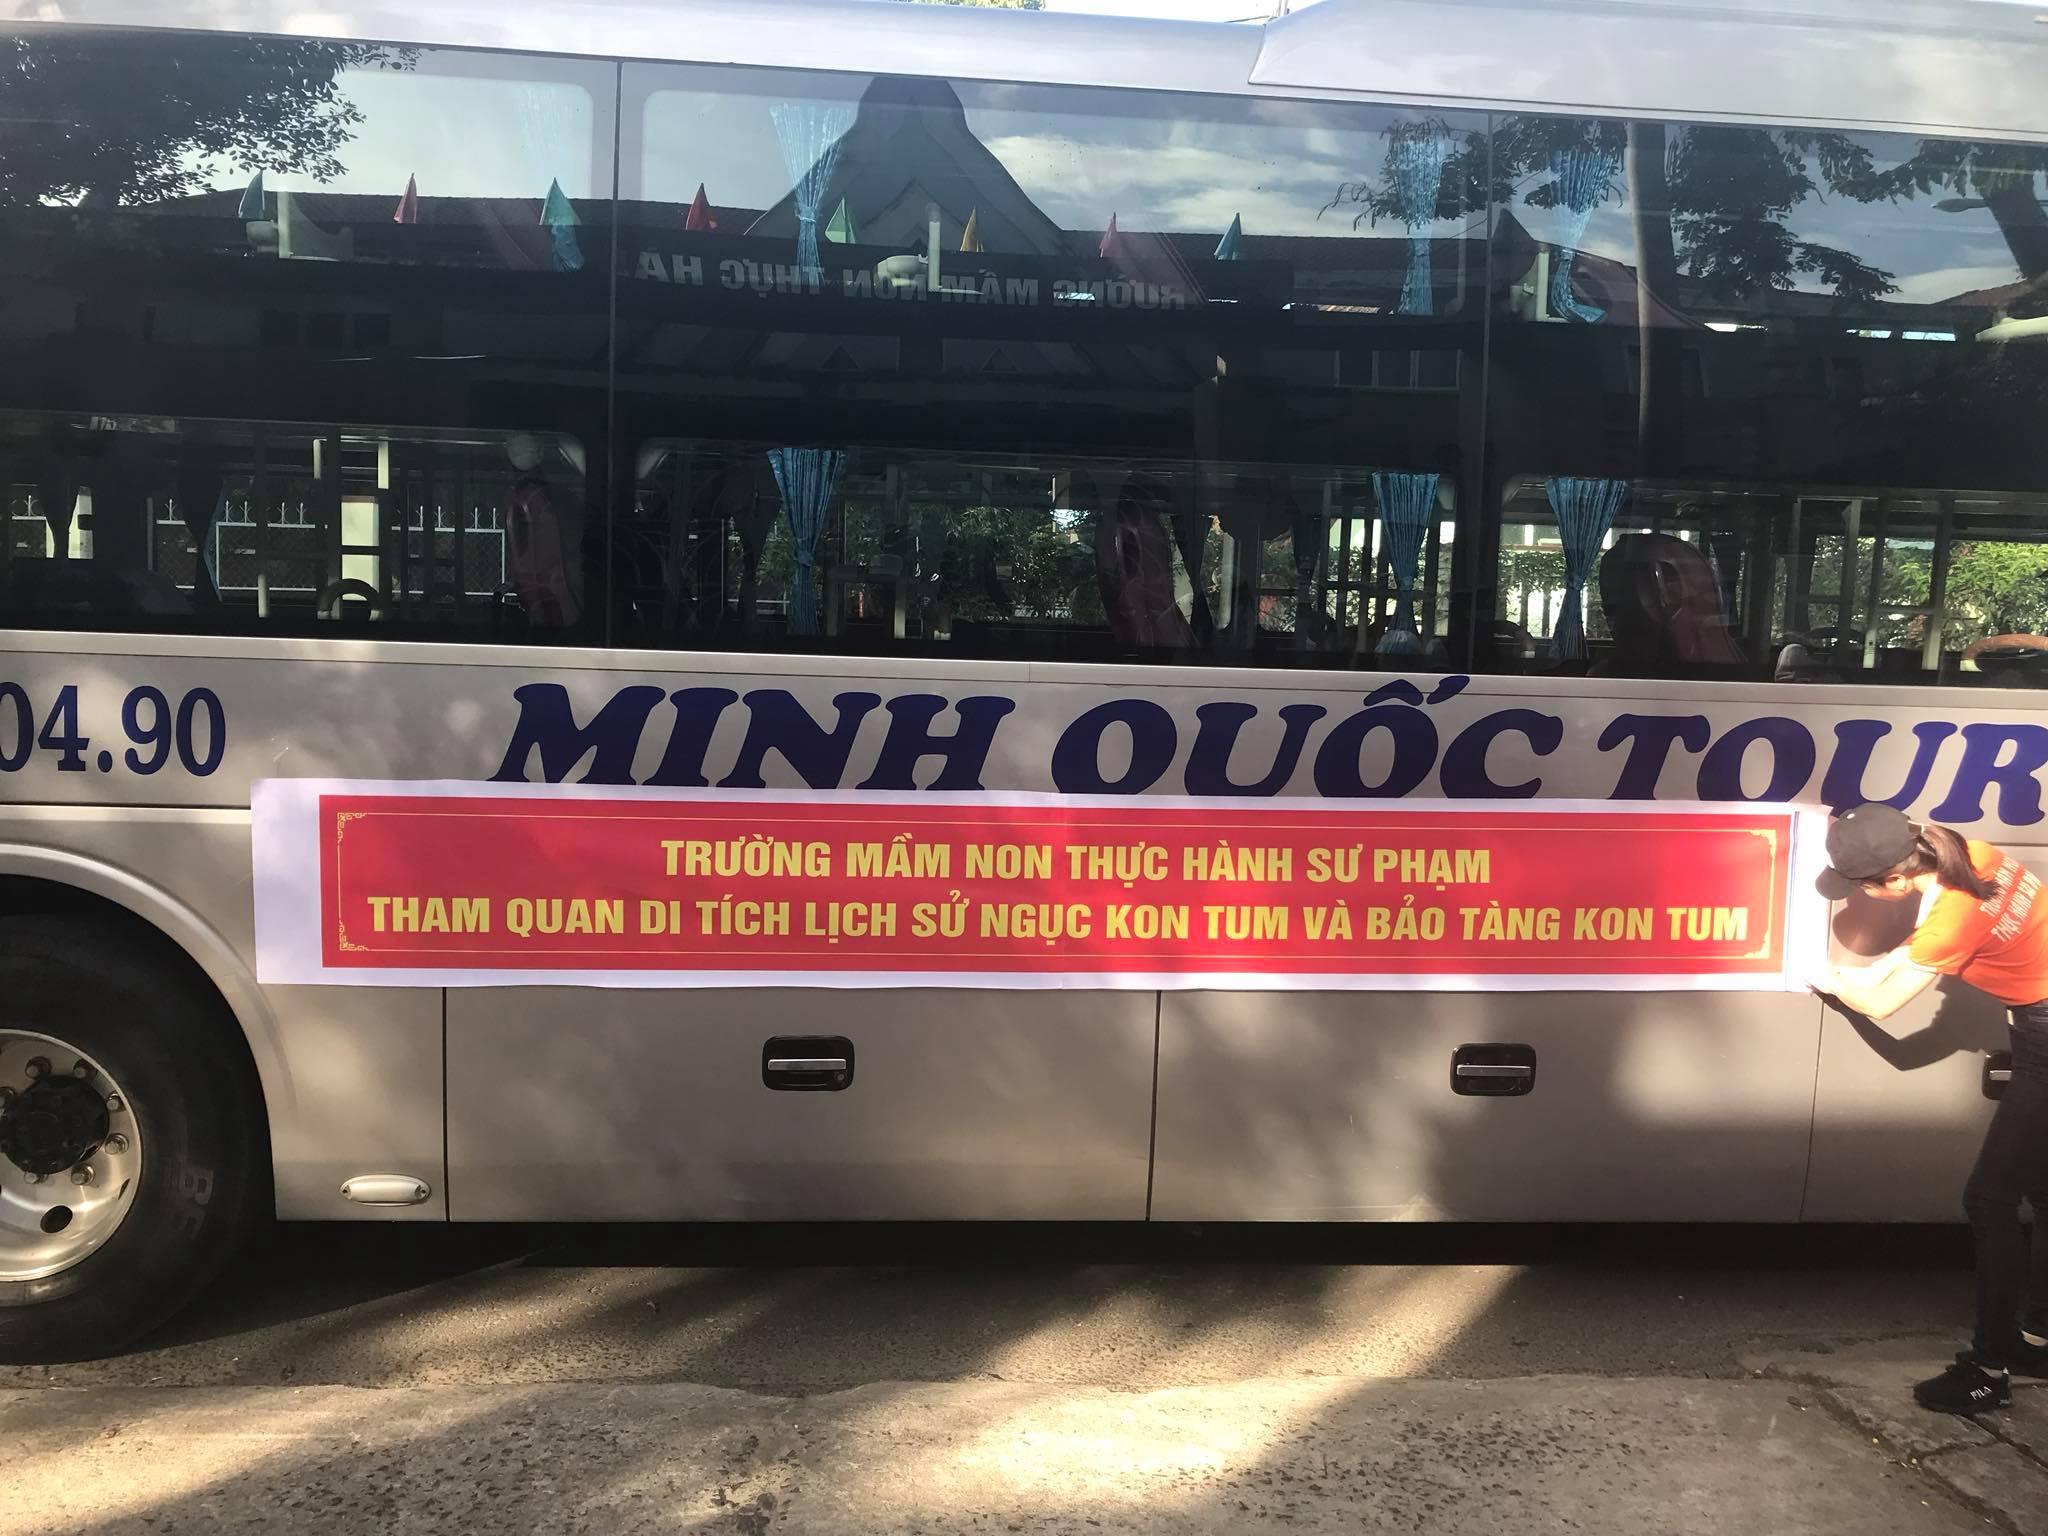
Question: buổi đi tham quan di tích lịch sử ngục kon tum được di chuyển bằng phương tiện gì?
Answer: xe buýt